Svea Life Guards

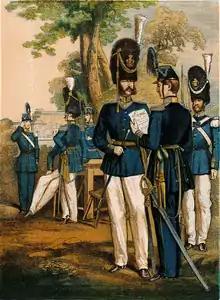
Uniforms of the Svea Life Guards.

In the early 1940s the planned relocation of the regiment to Järvafältet became reality after the decision was ratified several decades previous. On 5 October 1946 the Svea Life Guards officially left their barracks at Linnégatan in Östermalm, Stockholm and this took place at a ceremony in a nearby park close to a memorial stone. The executive officer at the time, colonel Gösta von Stedingk, handed the memorial stone over to the City of Stockholm, represented by the municipal commissioner of the Stockholm Central Board of Administration ("Stadskollegium"), Yngve Larsson. The regiment then left Stockholm which had been its home for more than 400 years. The regiment moved again in 1947 to Sörentorp in Solna. The design of the place they were to occupy was carried out by the Royal Fortifications Administration, the area was given a relatively free pooled plan, and Bertil Karlén was the architect of the buildings. In 1970 Svea Life Guards moved once more, this time to a zone at Granhammar Castle in Kungsängen.